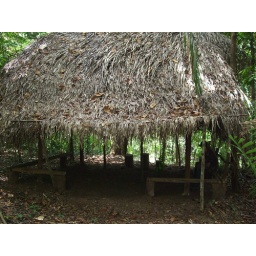
Typical local wood house in the ForestFinance forest